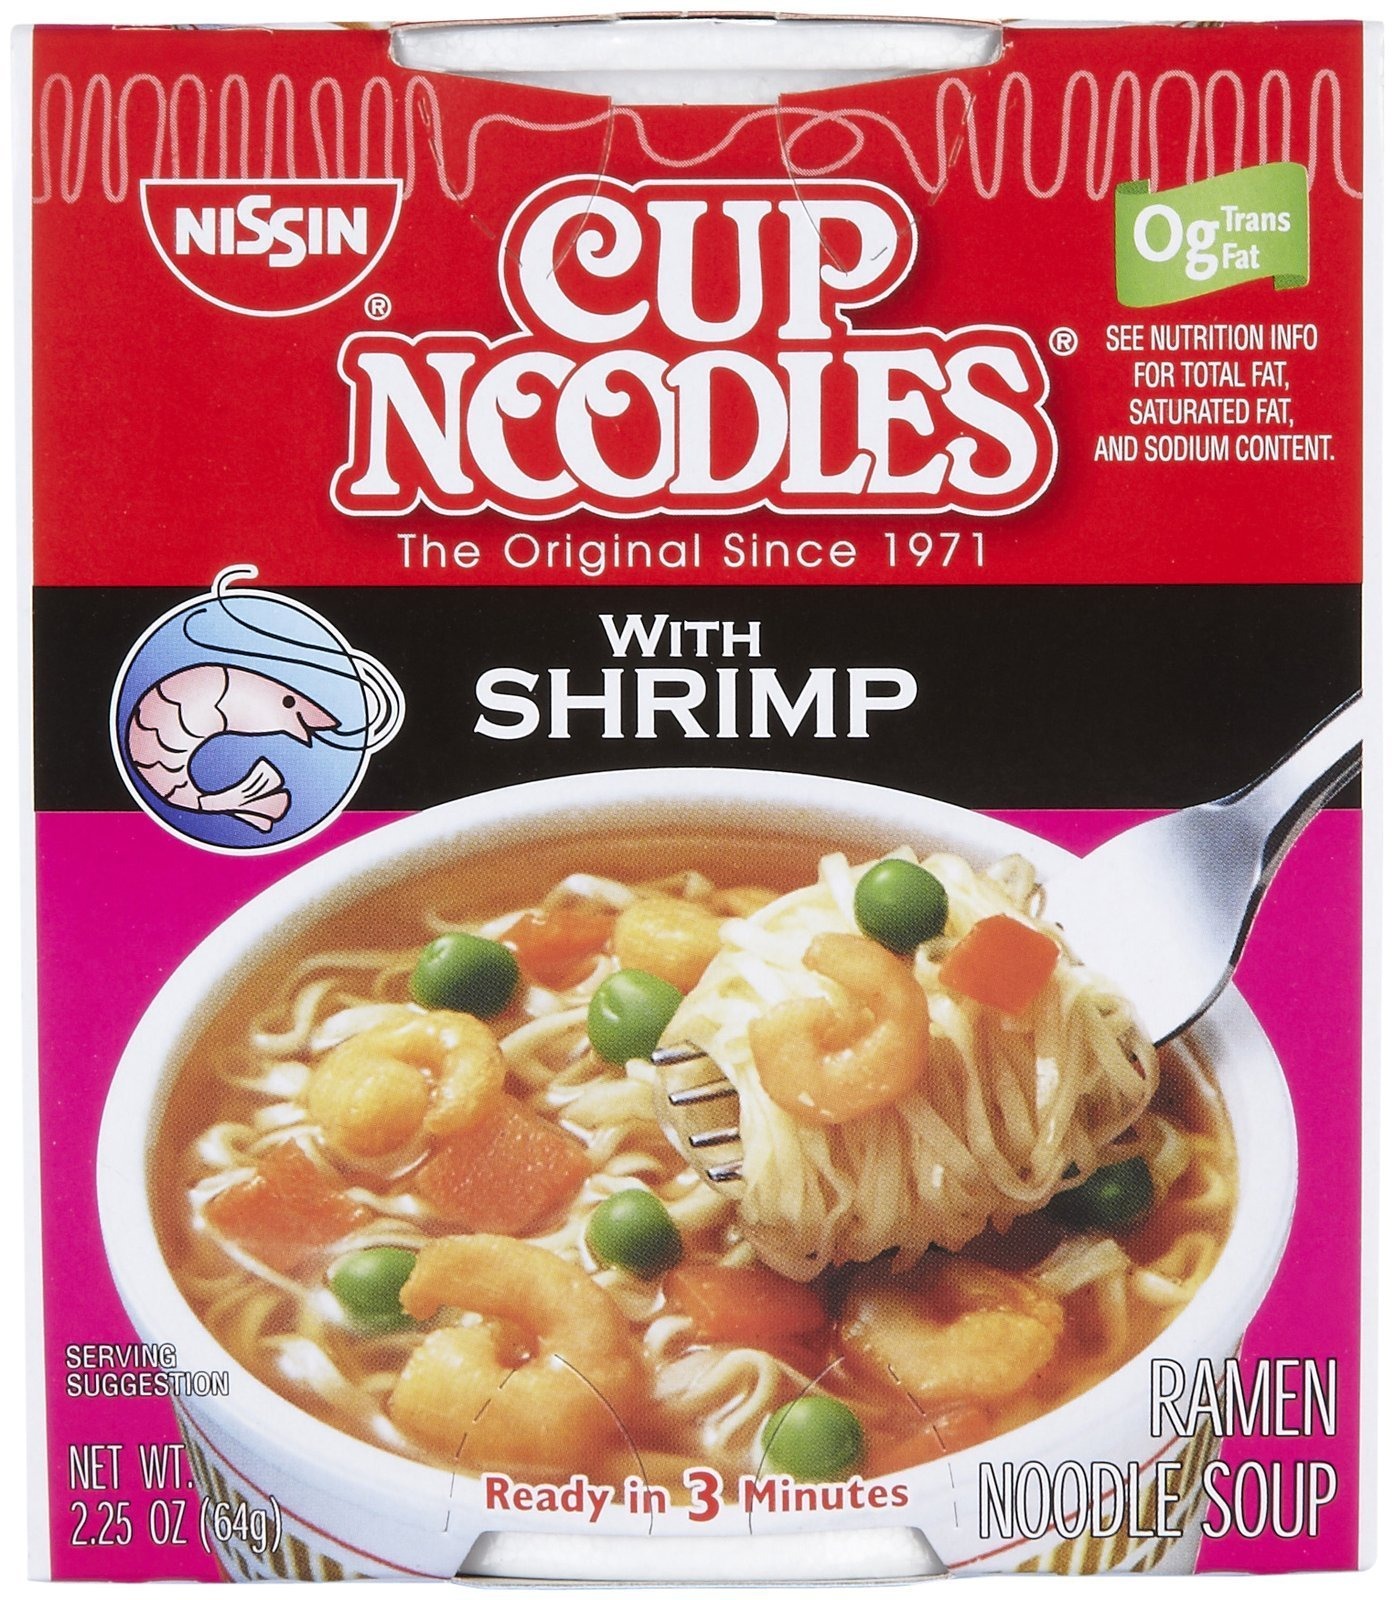
Item Name: Nissin Cup Noodles Ramen, Shrimp, 2.25 Ounce (Pack of 6)
Bullet Point: No MSG
Product Description: Contains bioengineered food ingredients. The original. No added MSG (contains small amounts of naturally occurring glutamates). For the very best in ramen noodle soup. RSPO: Certified sustainable palm oil. Mixed.
Value: 13.5
Unit: Ounce

Price: 11.72